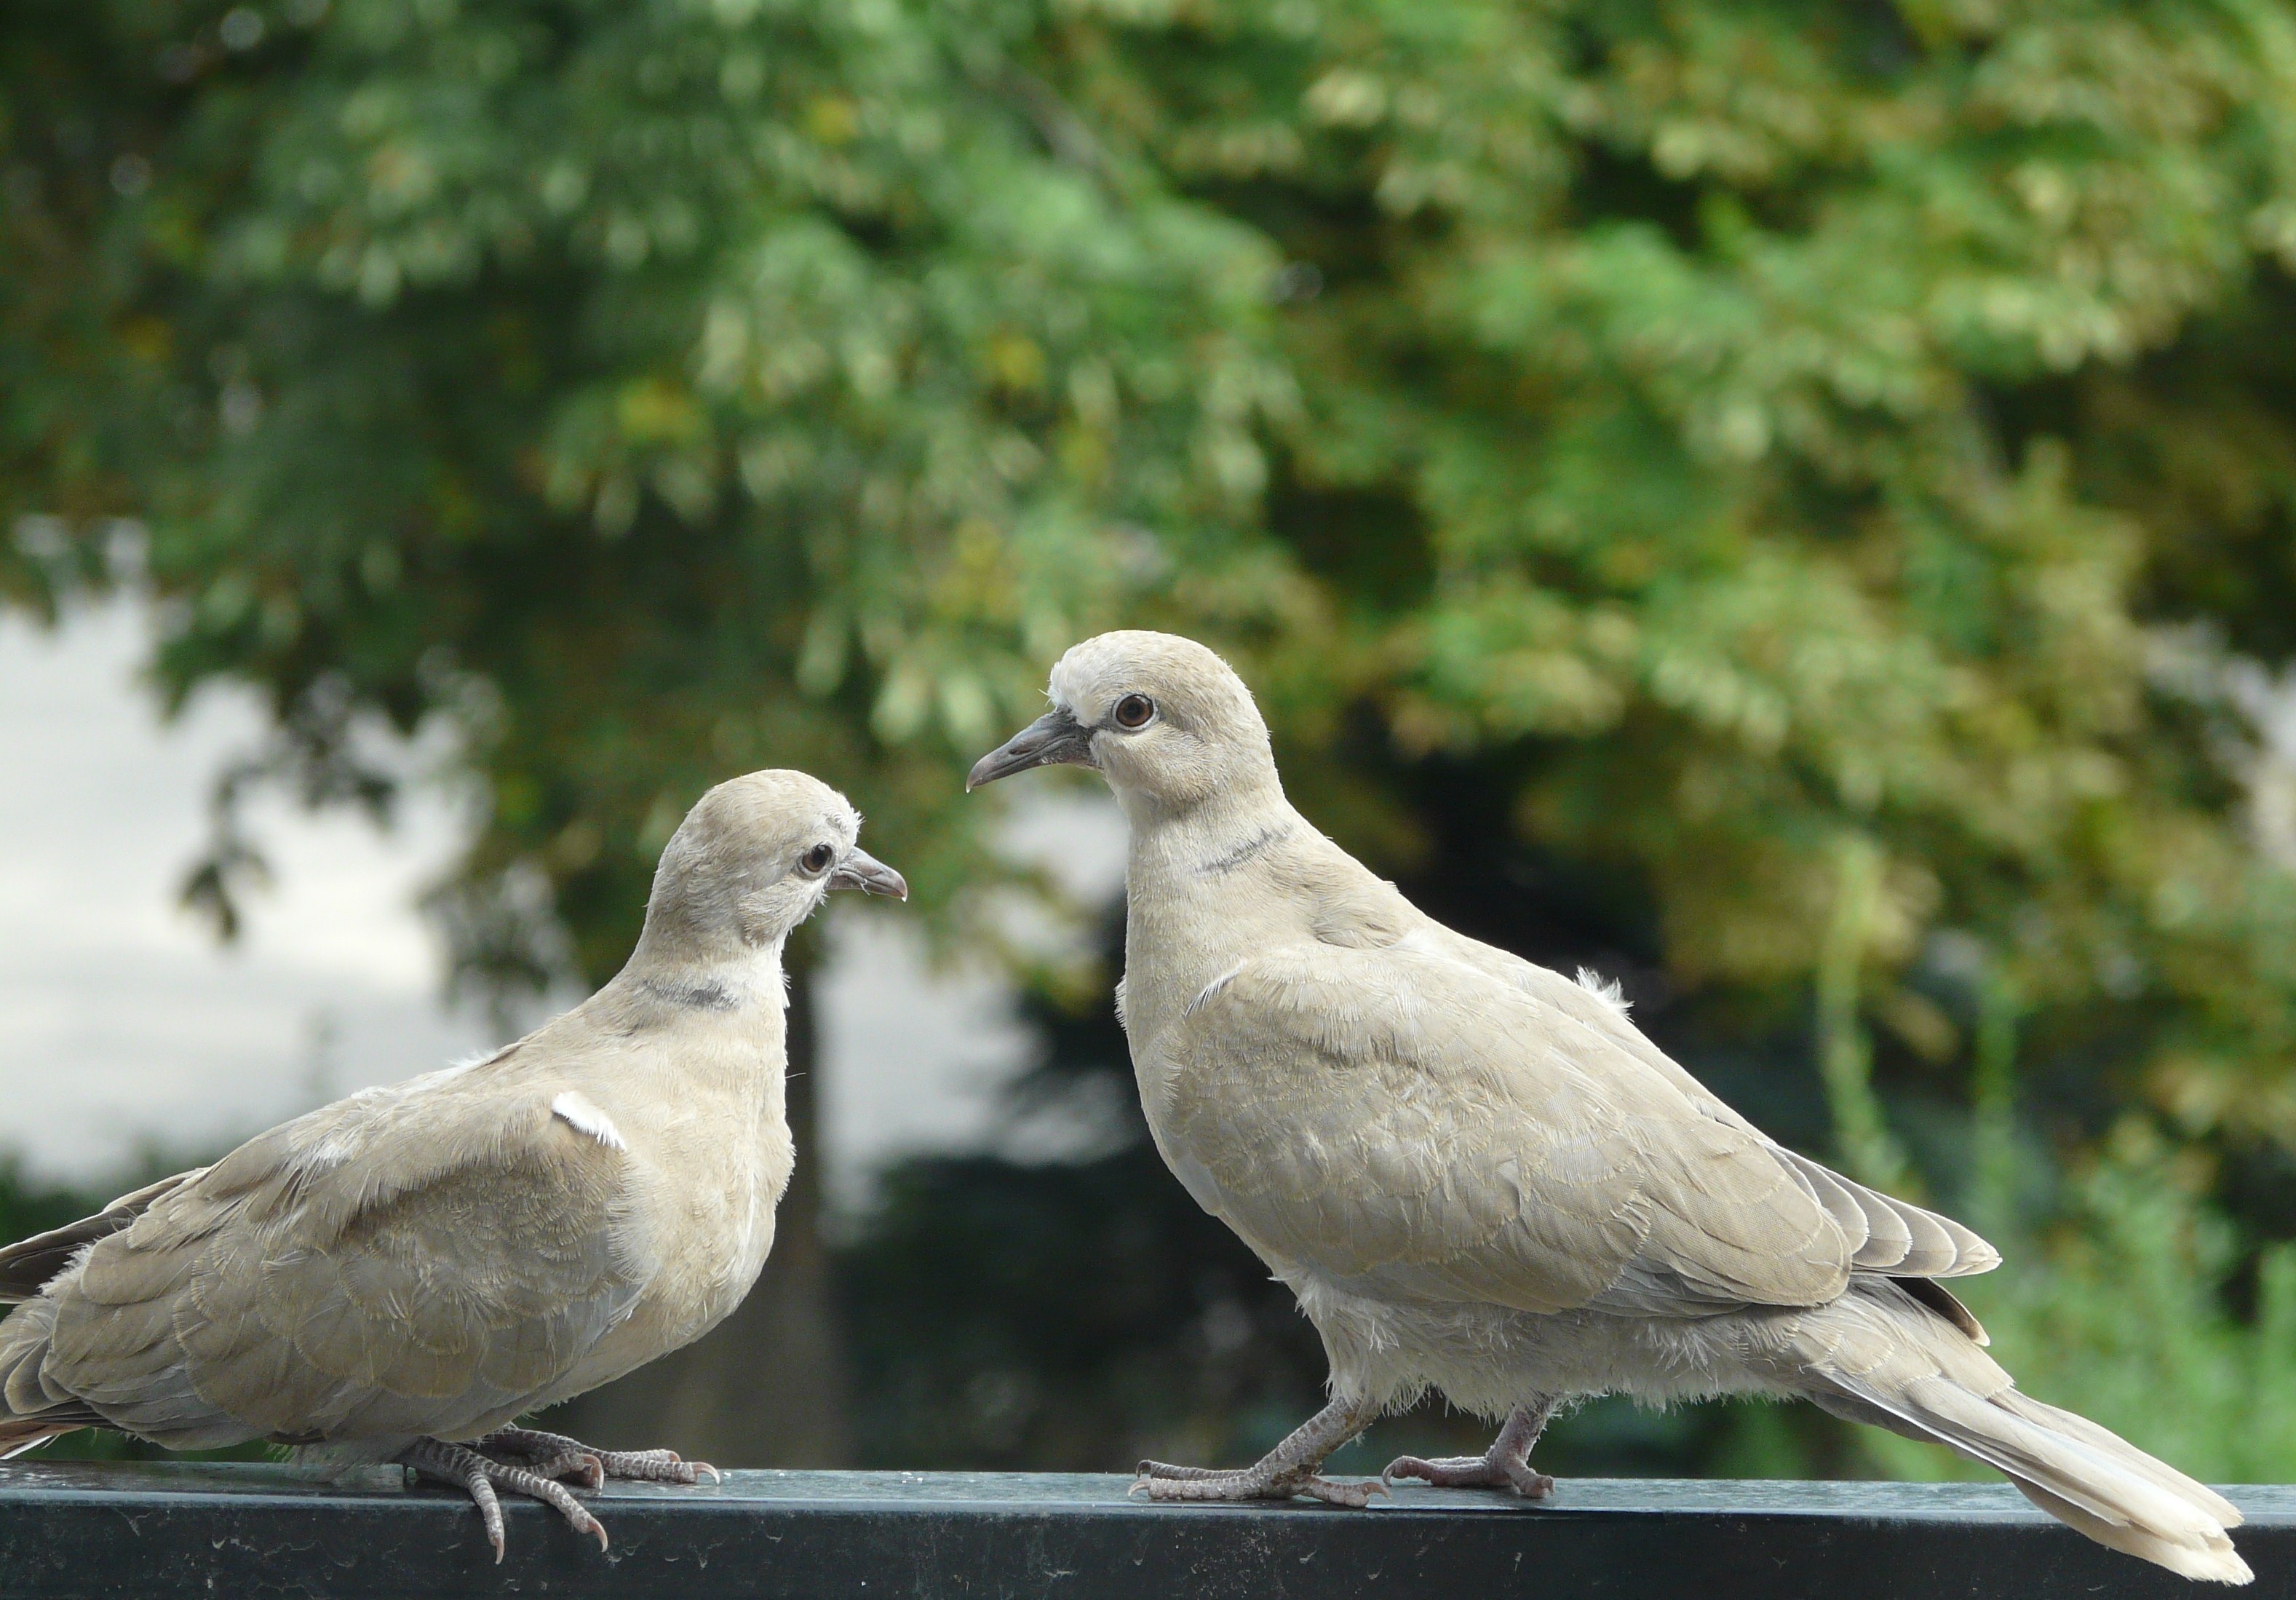
bird, meeting, wildlife, beak, fauna, curiosity, birds, pigeons, vertebrate, para, perching bird, pigeons and doves, stock dove